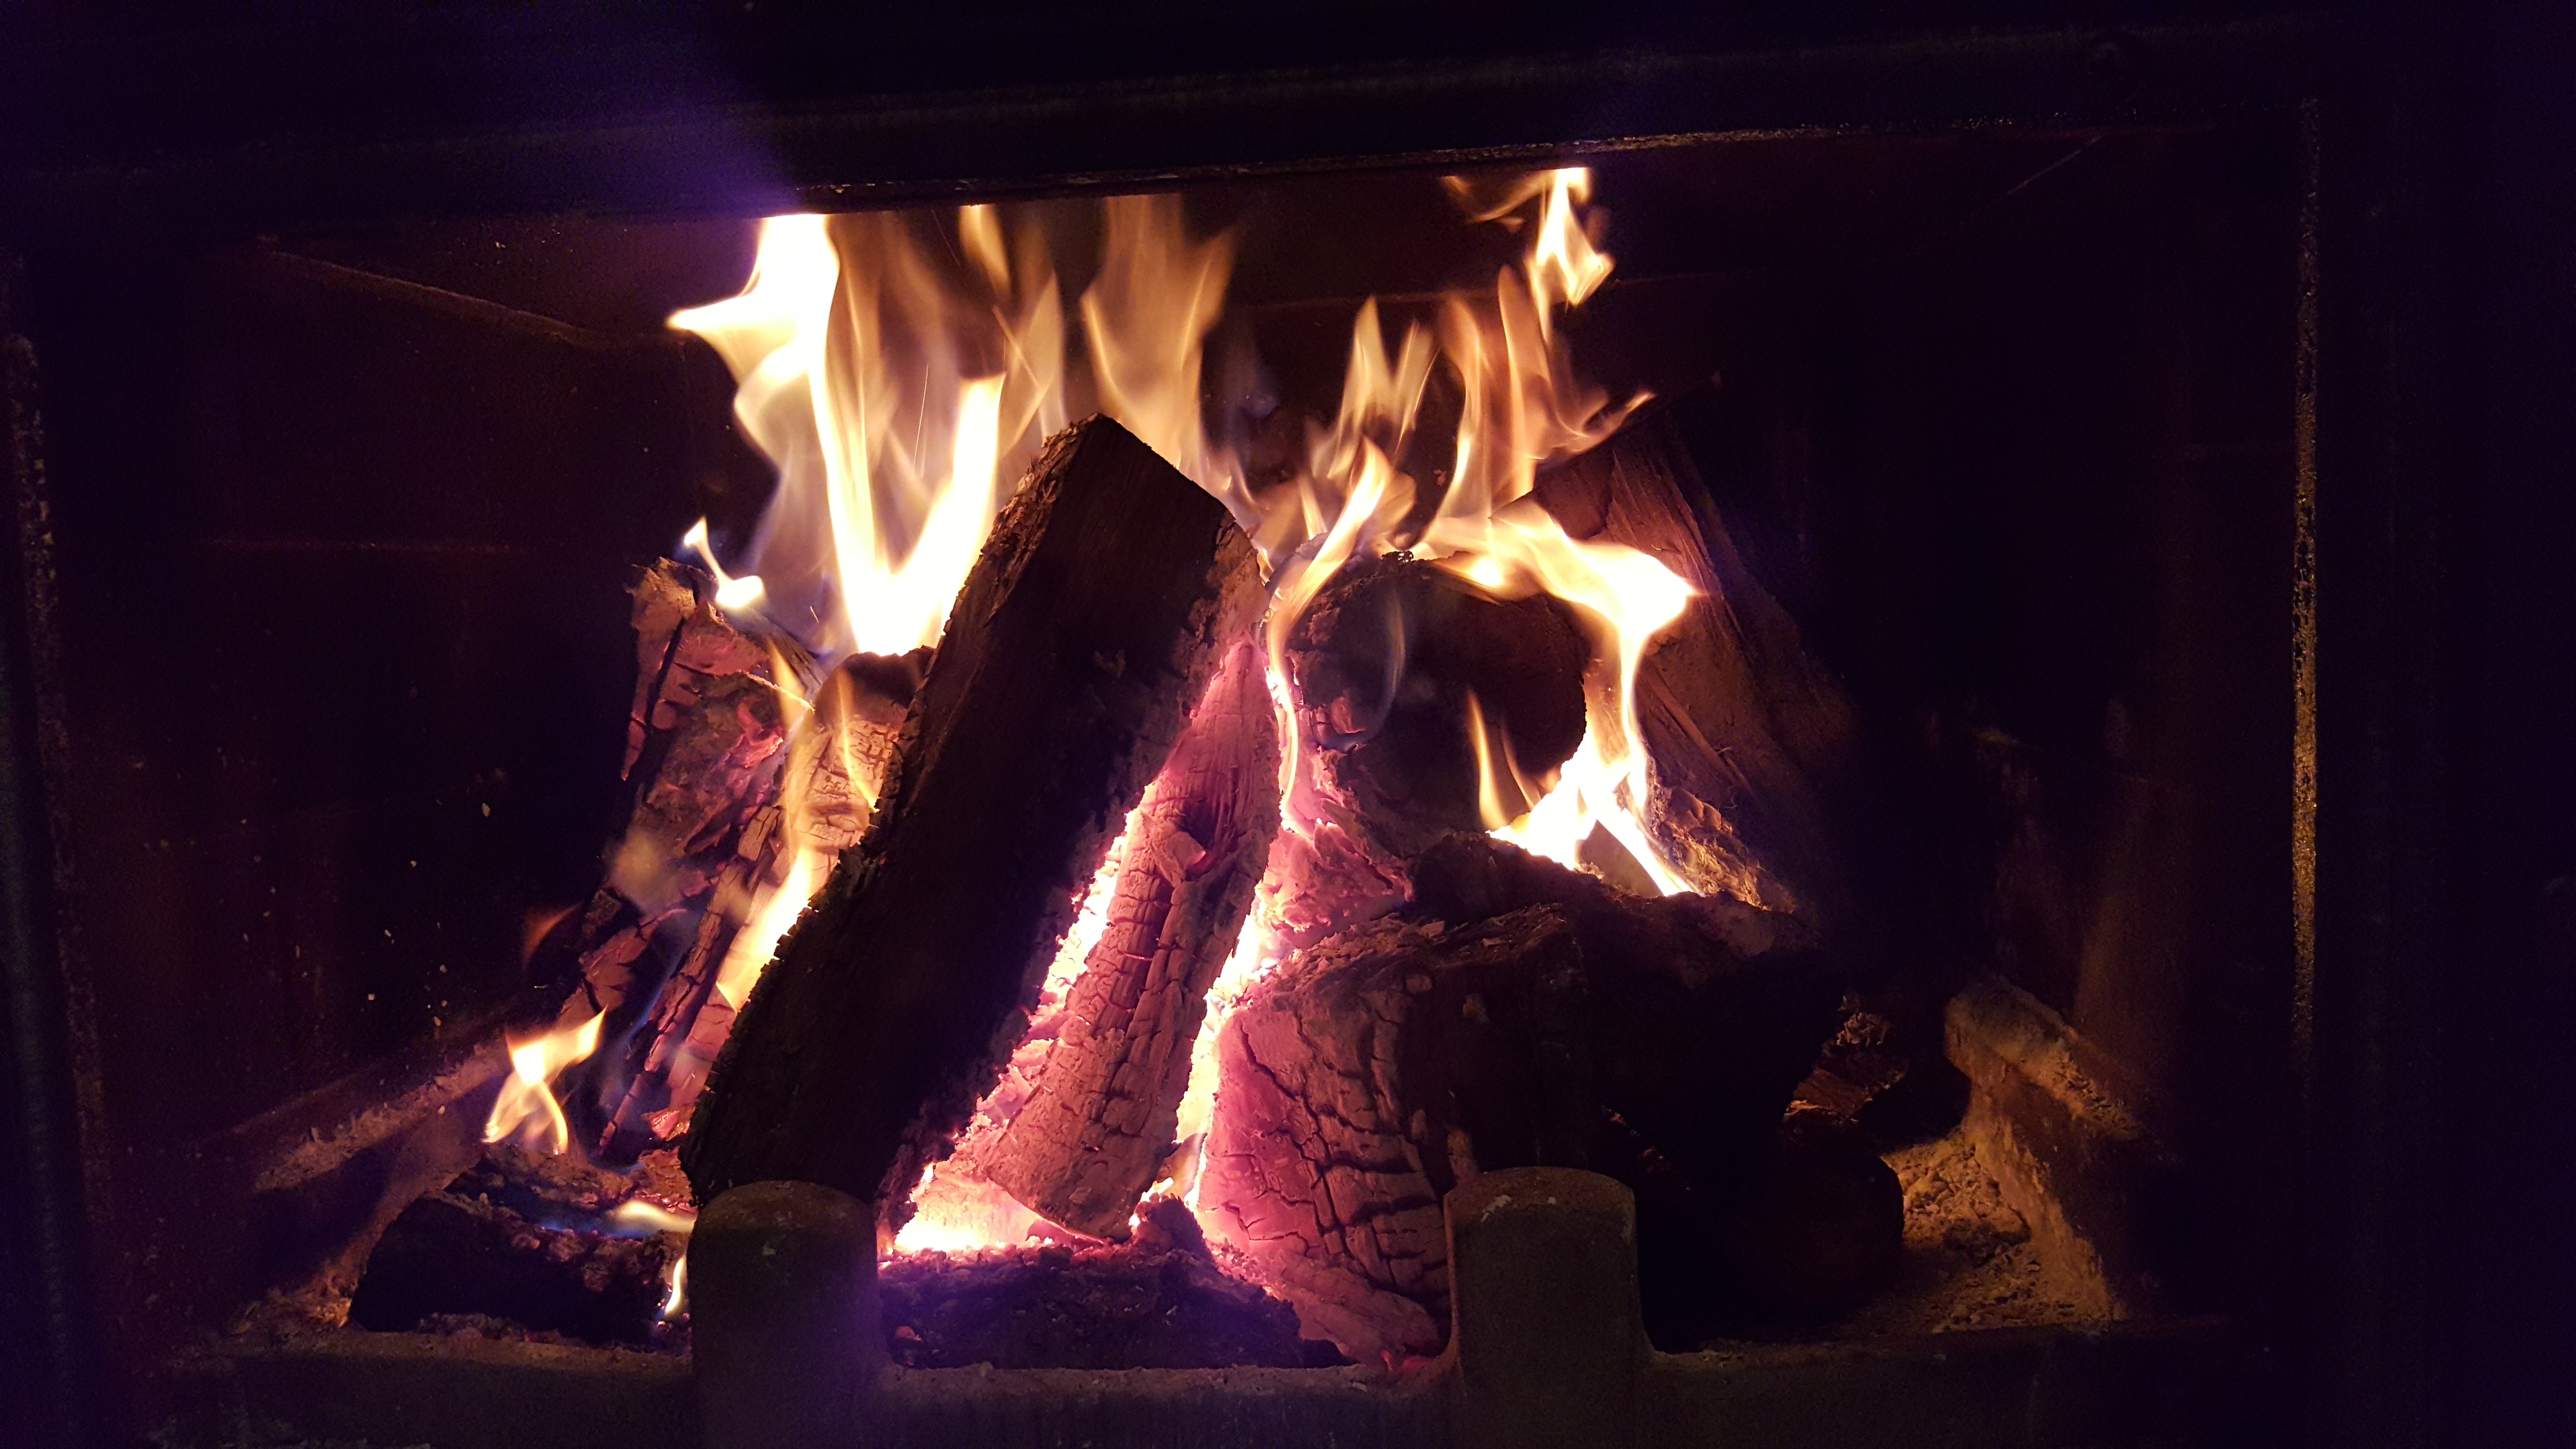
light, wood, flame, fire, romance, fireplace, darkness, campfire, bonfire, seems